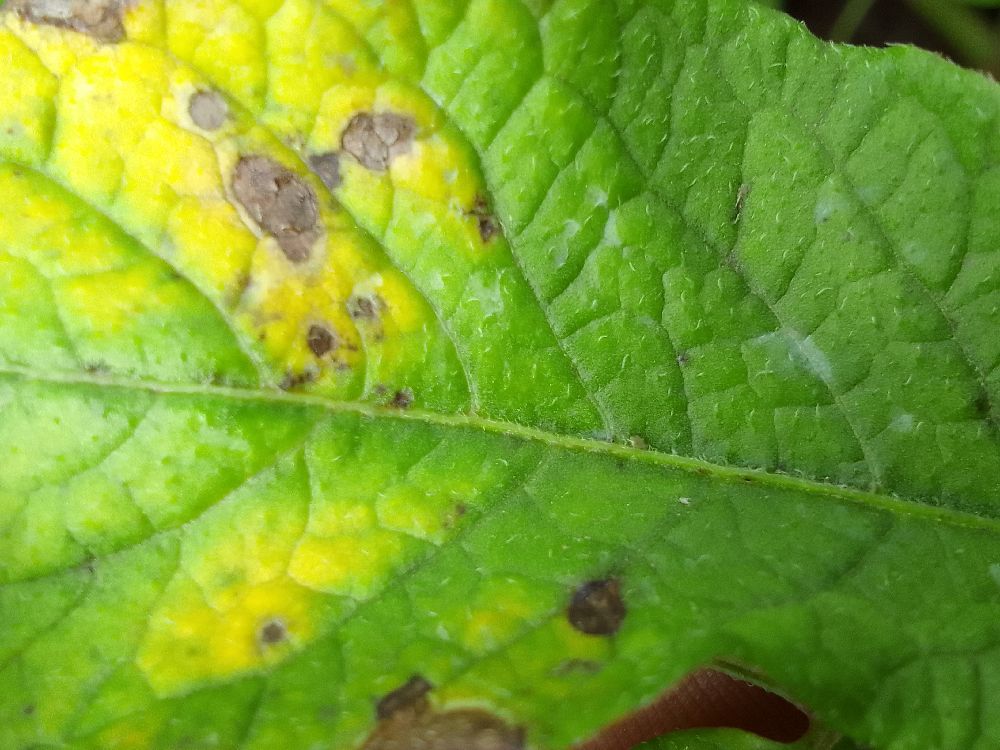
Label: Early blight